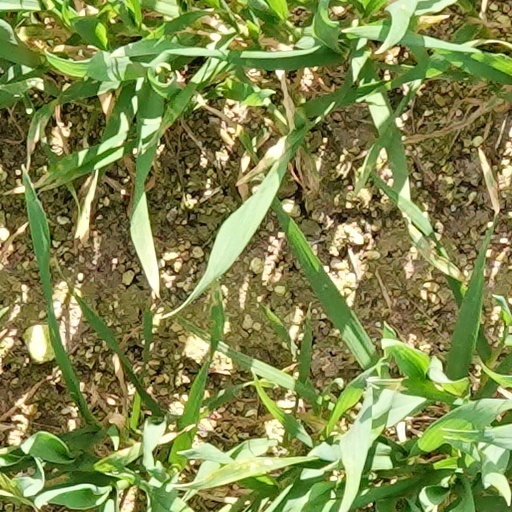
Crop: wheat